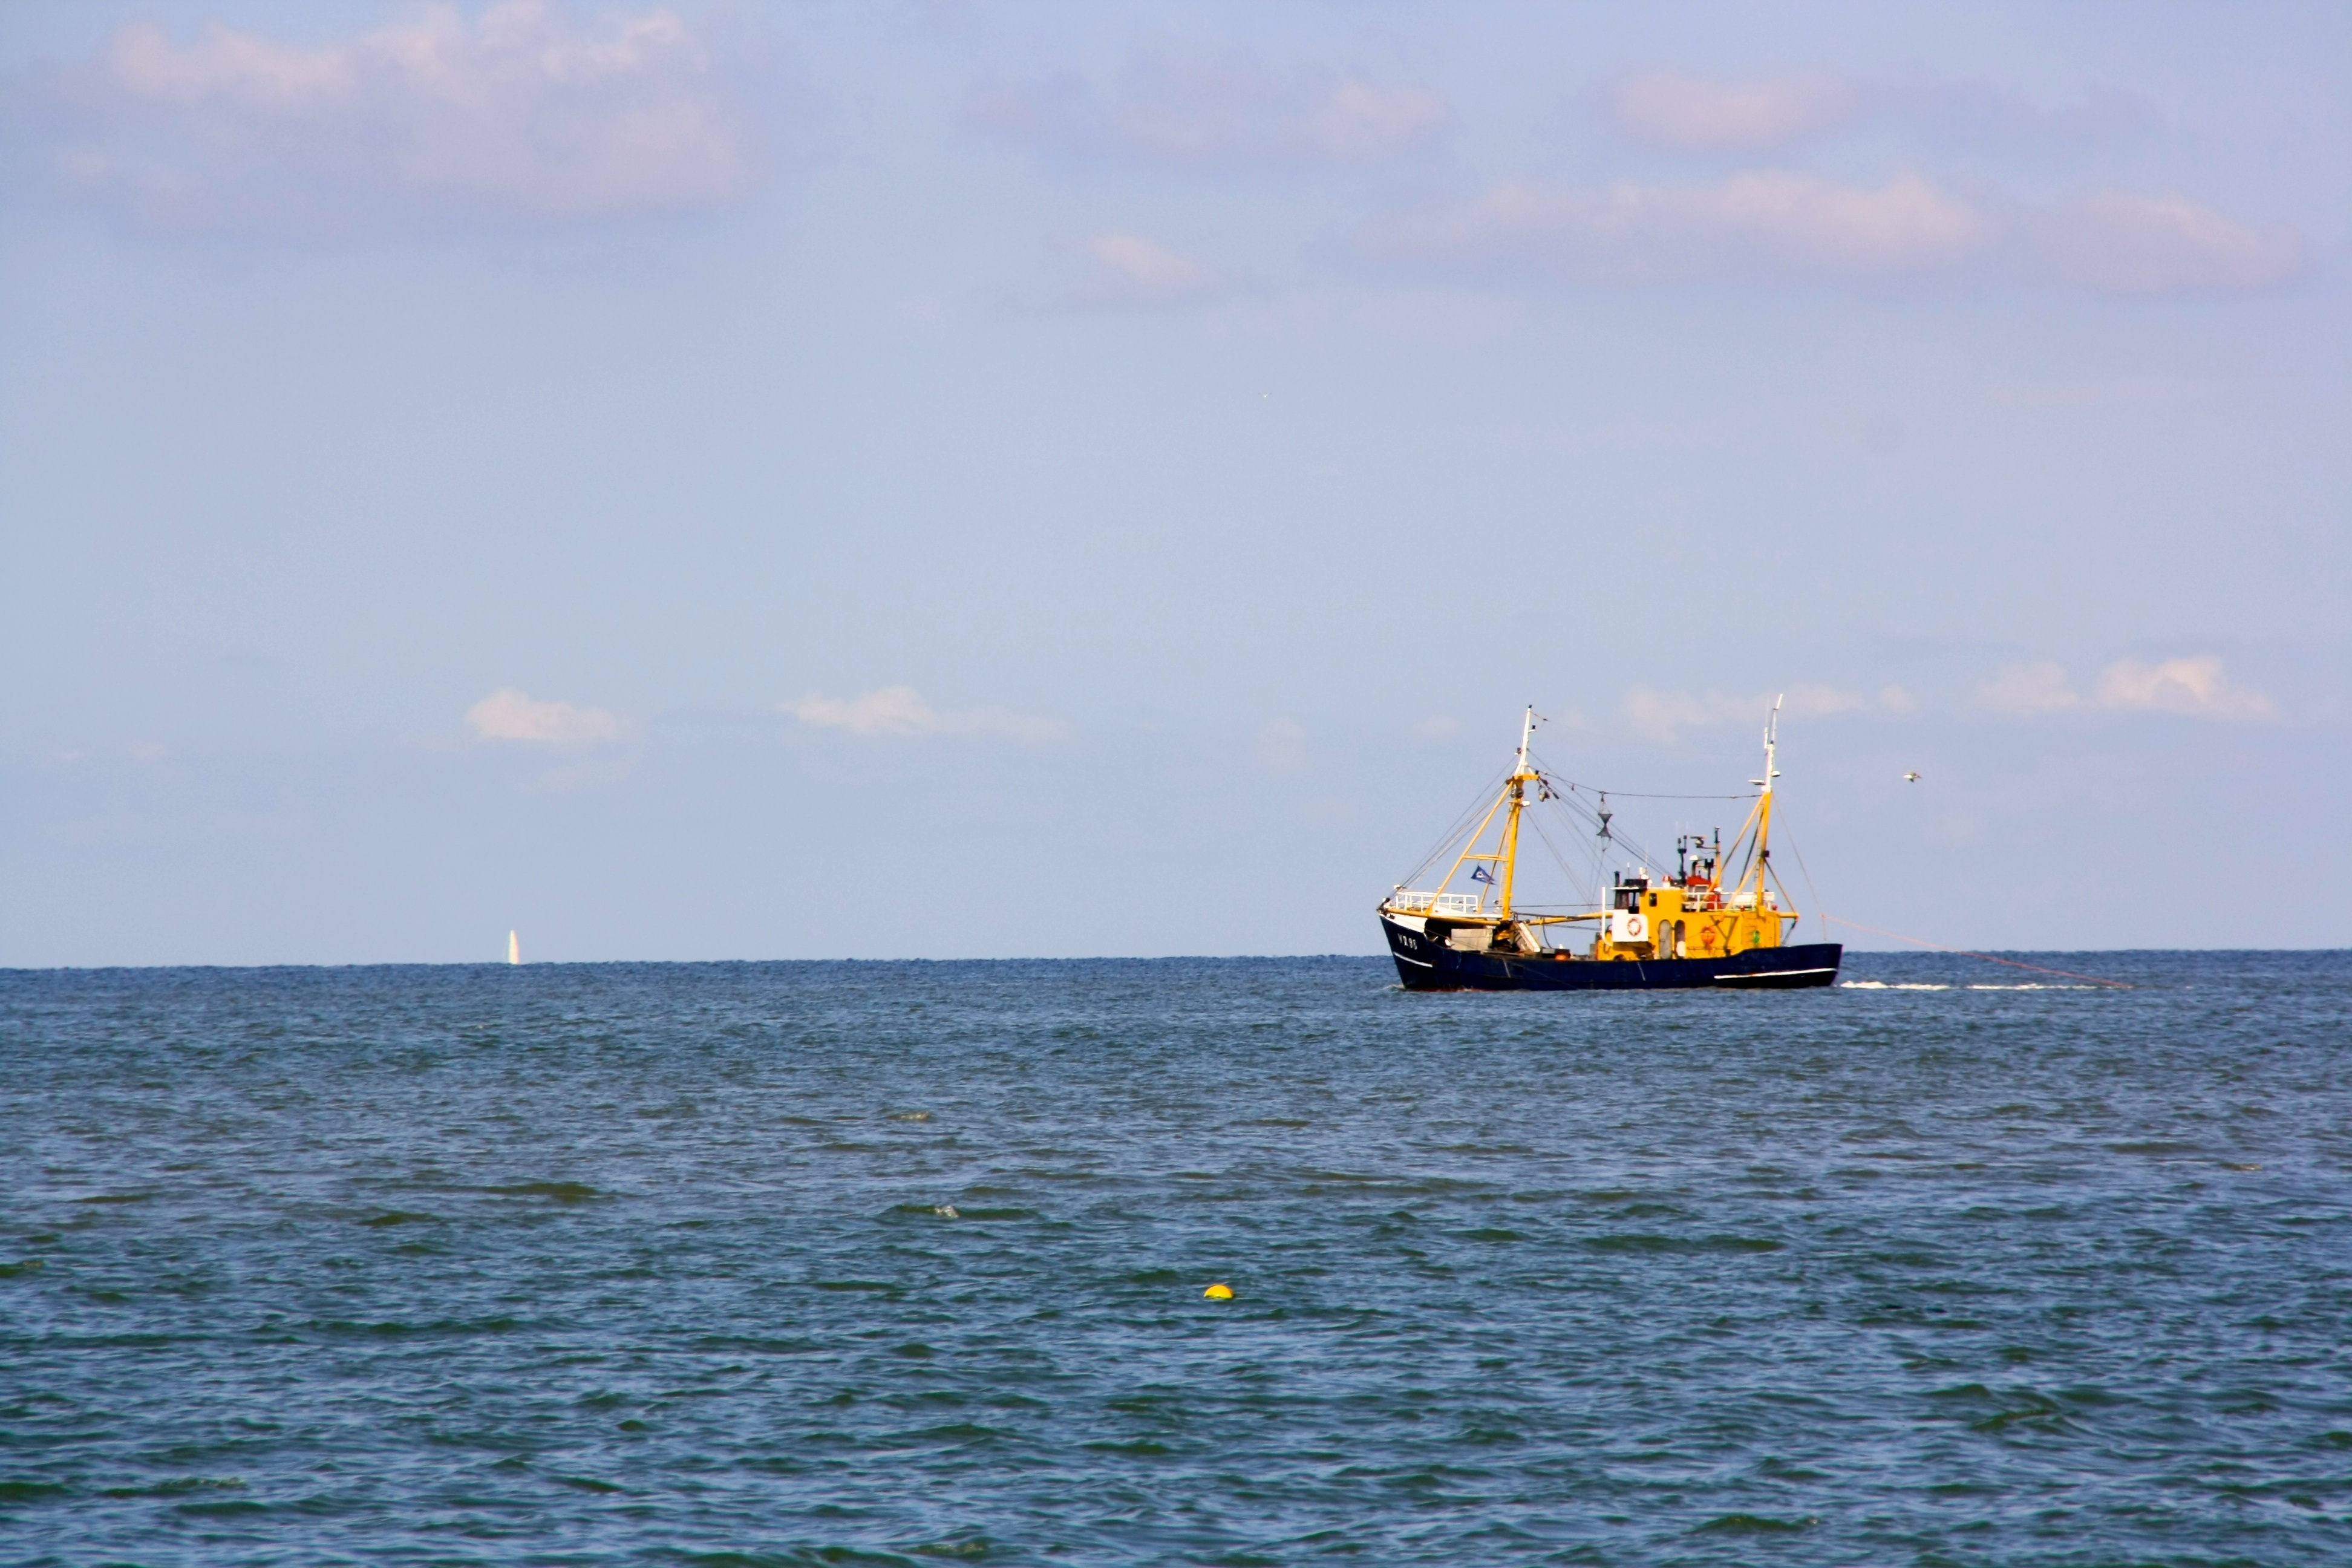
sea, coast, ocean, boat, ship, vehicle, sailing, bay, boating, channel, watercraft, north sea, fishing vessel